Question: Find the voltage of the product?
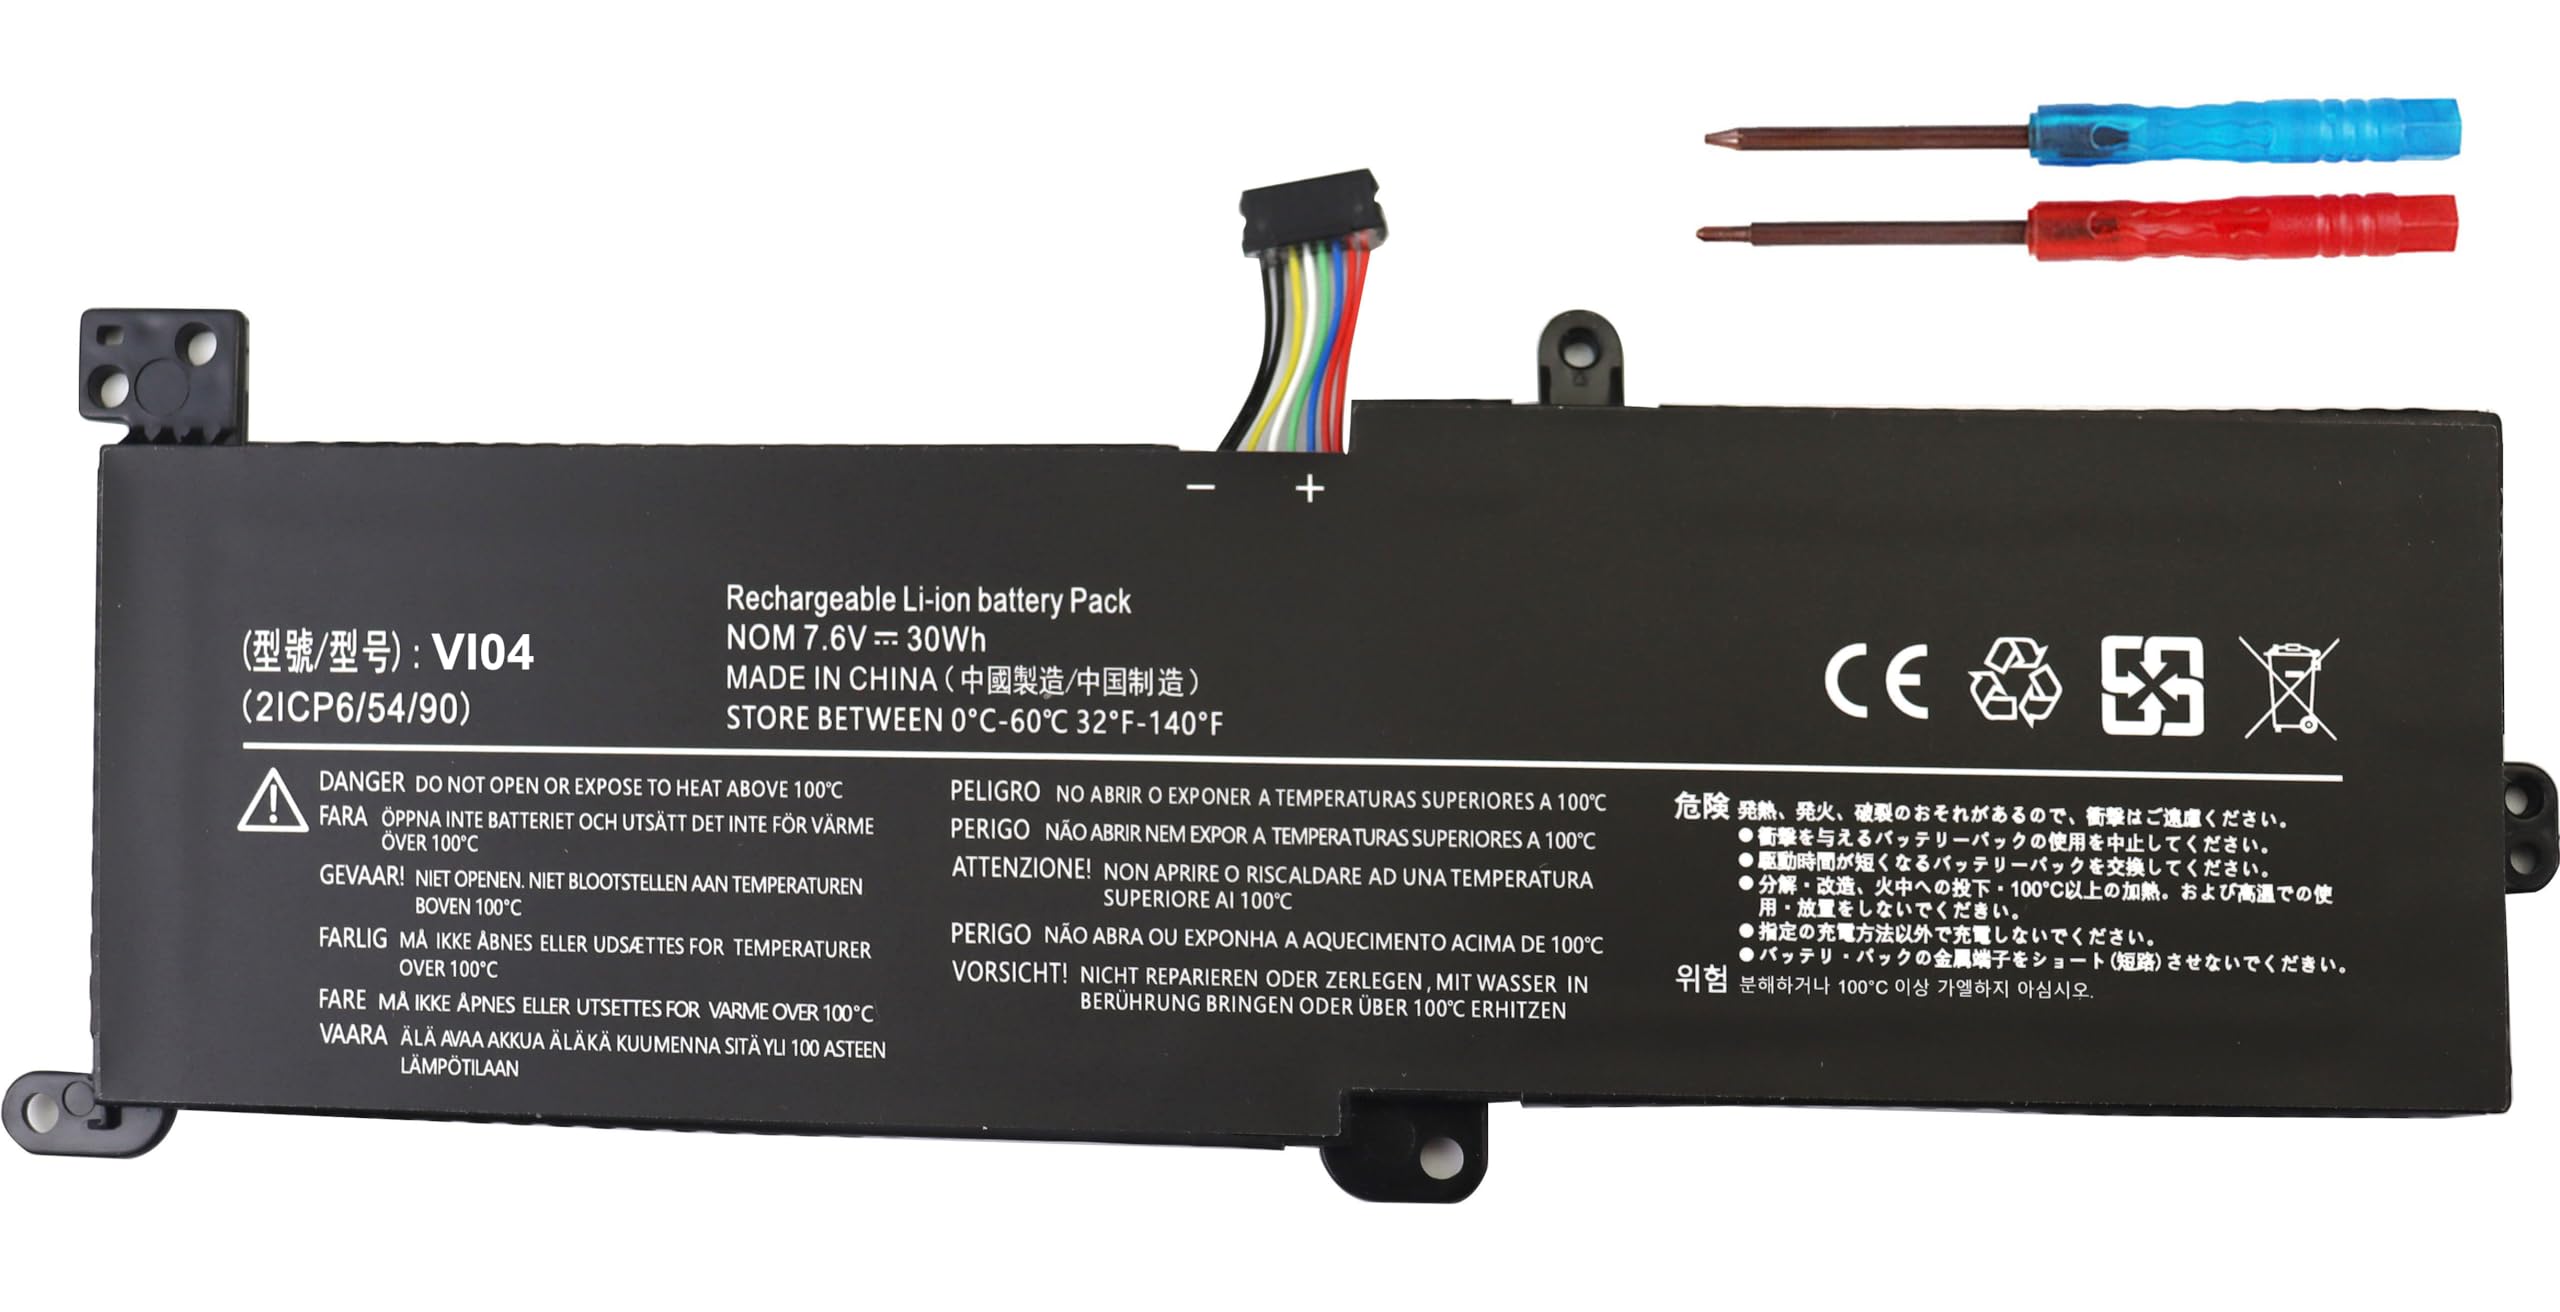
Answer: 7.6 volt